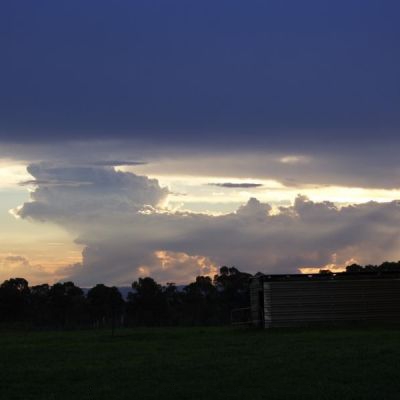
Cloud type: Cumulonimbus (Cb)